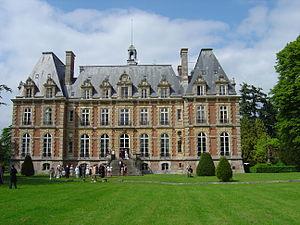
Le château de la Ferté-Frênel, Orne, France
Le château de La Ferté-Frênel est un édifice situé à La Ferté-en-Ouche, en France.
Cet article recense les monuments historiques de l'Orne, en France.